Porvoonjoki

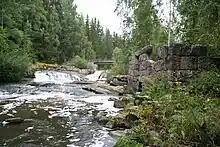
Rapid in Orimattila, Virenoja

Porvoonjoki ("Porvoo River") is a small river in Finland. The medieval town of Porvoo is situated in the river delta. It is the main river of the Porvoonjoki drainage system, the sources of which are located on the southern slopes of Salpausselkä in Kärkölä, Hollola and Lahti. The river flows through Orimattila, Pukkila, Askola and Porvoo into the Gulf of Finland. The agricultural landscape of the Porvoo River with its ancient settlements, villages and manors together with the old town of Porvoo is part of the national landscapes of Finland.